Cockermouth Town Hall

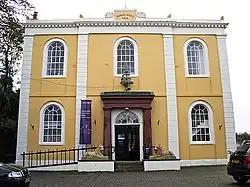
Cockermouth Town Hall

Cockermouth Town Hall is a municipal structure in Market Street, Cockermouth, Cumbria, England. The structure, which is the meeting place of Cockermouth Town Council, is a Grade II listed building.